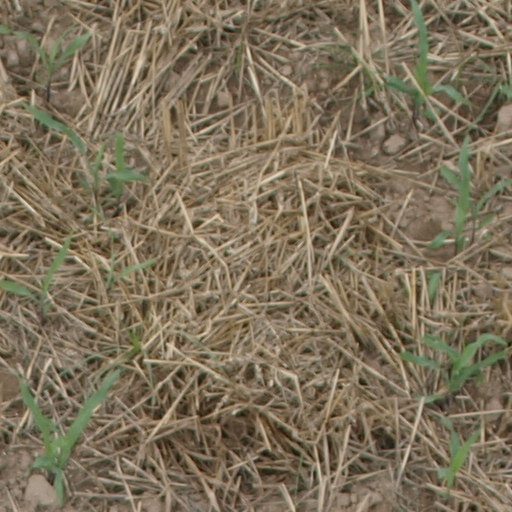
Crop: maize; corn